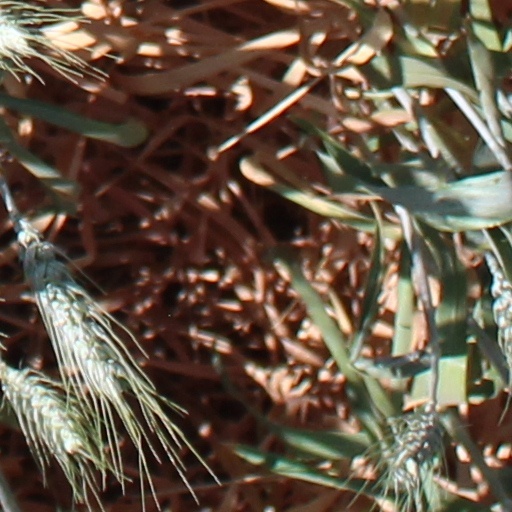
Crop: wheat